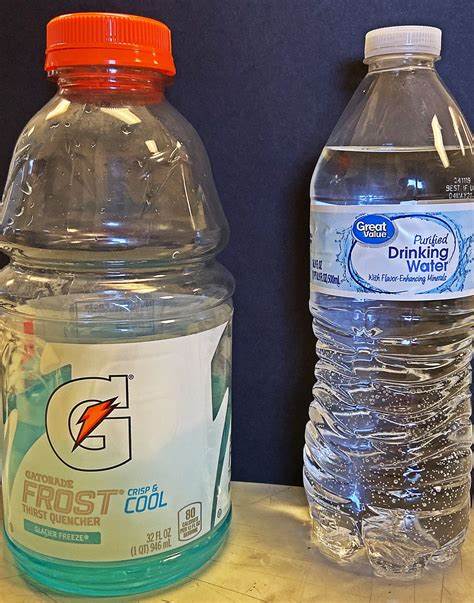
Waste category: plastic